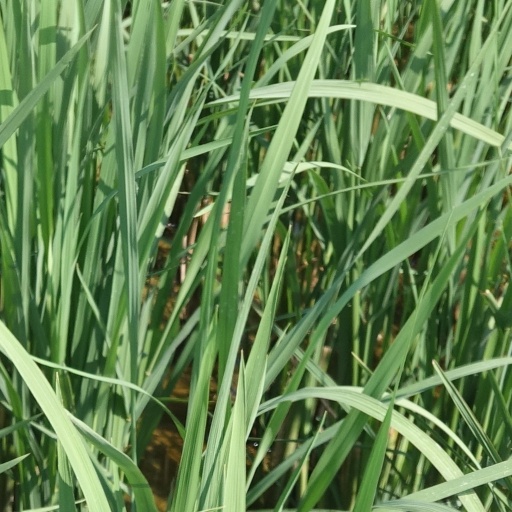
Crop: rice